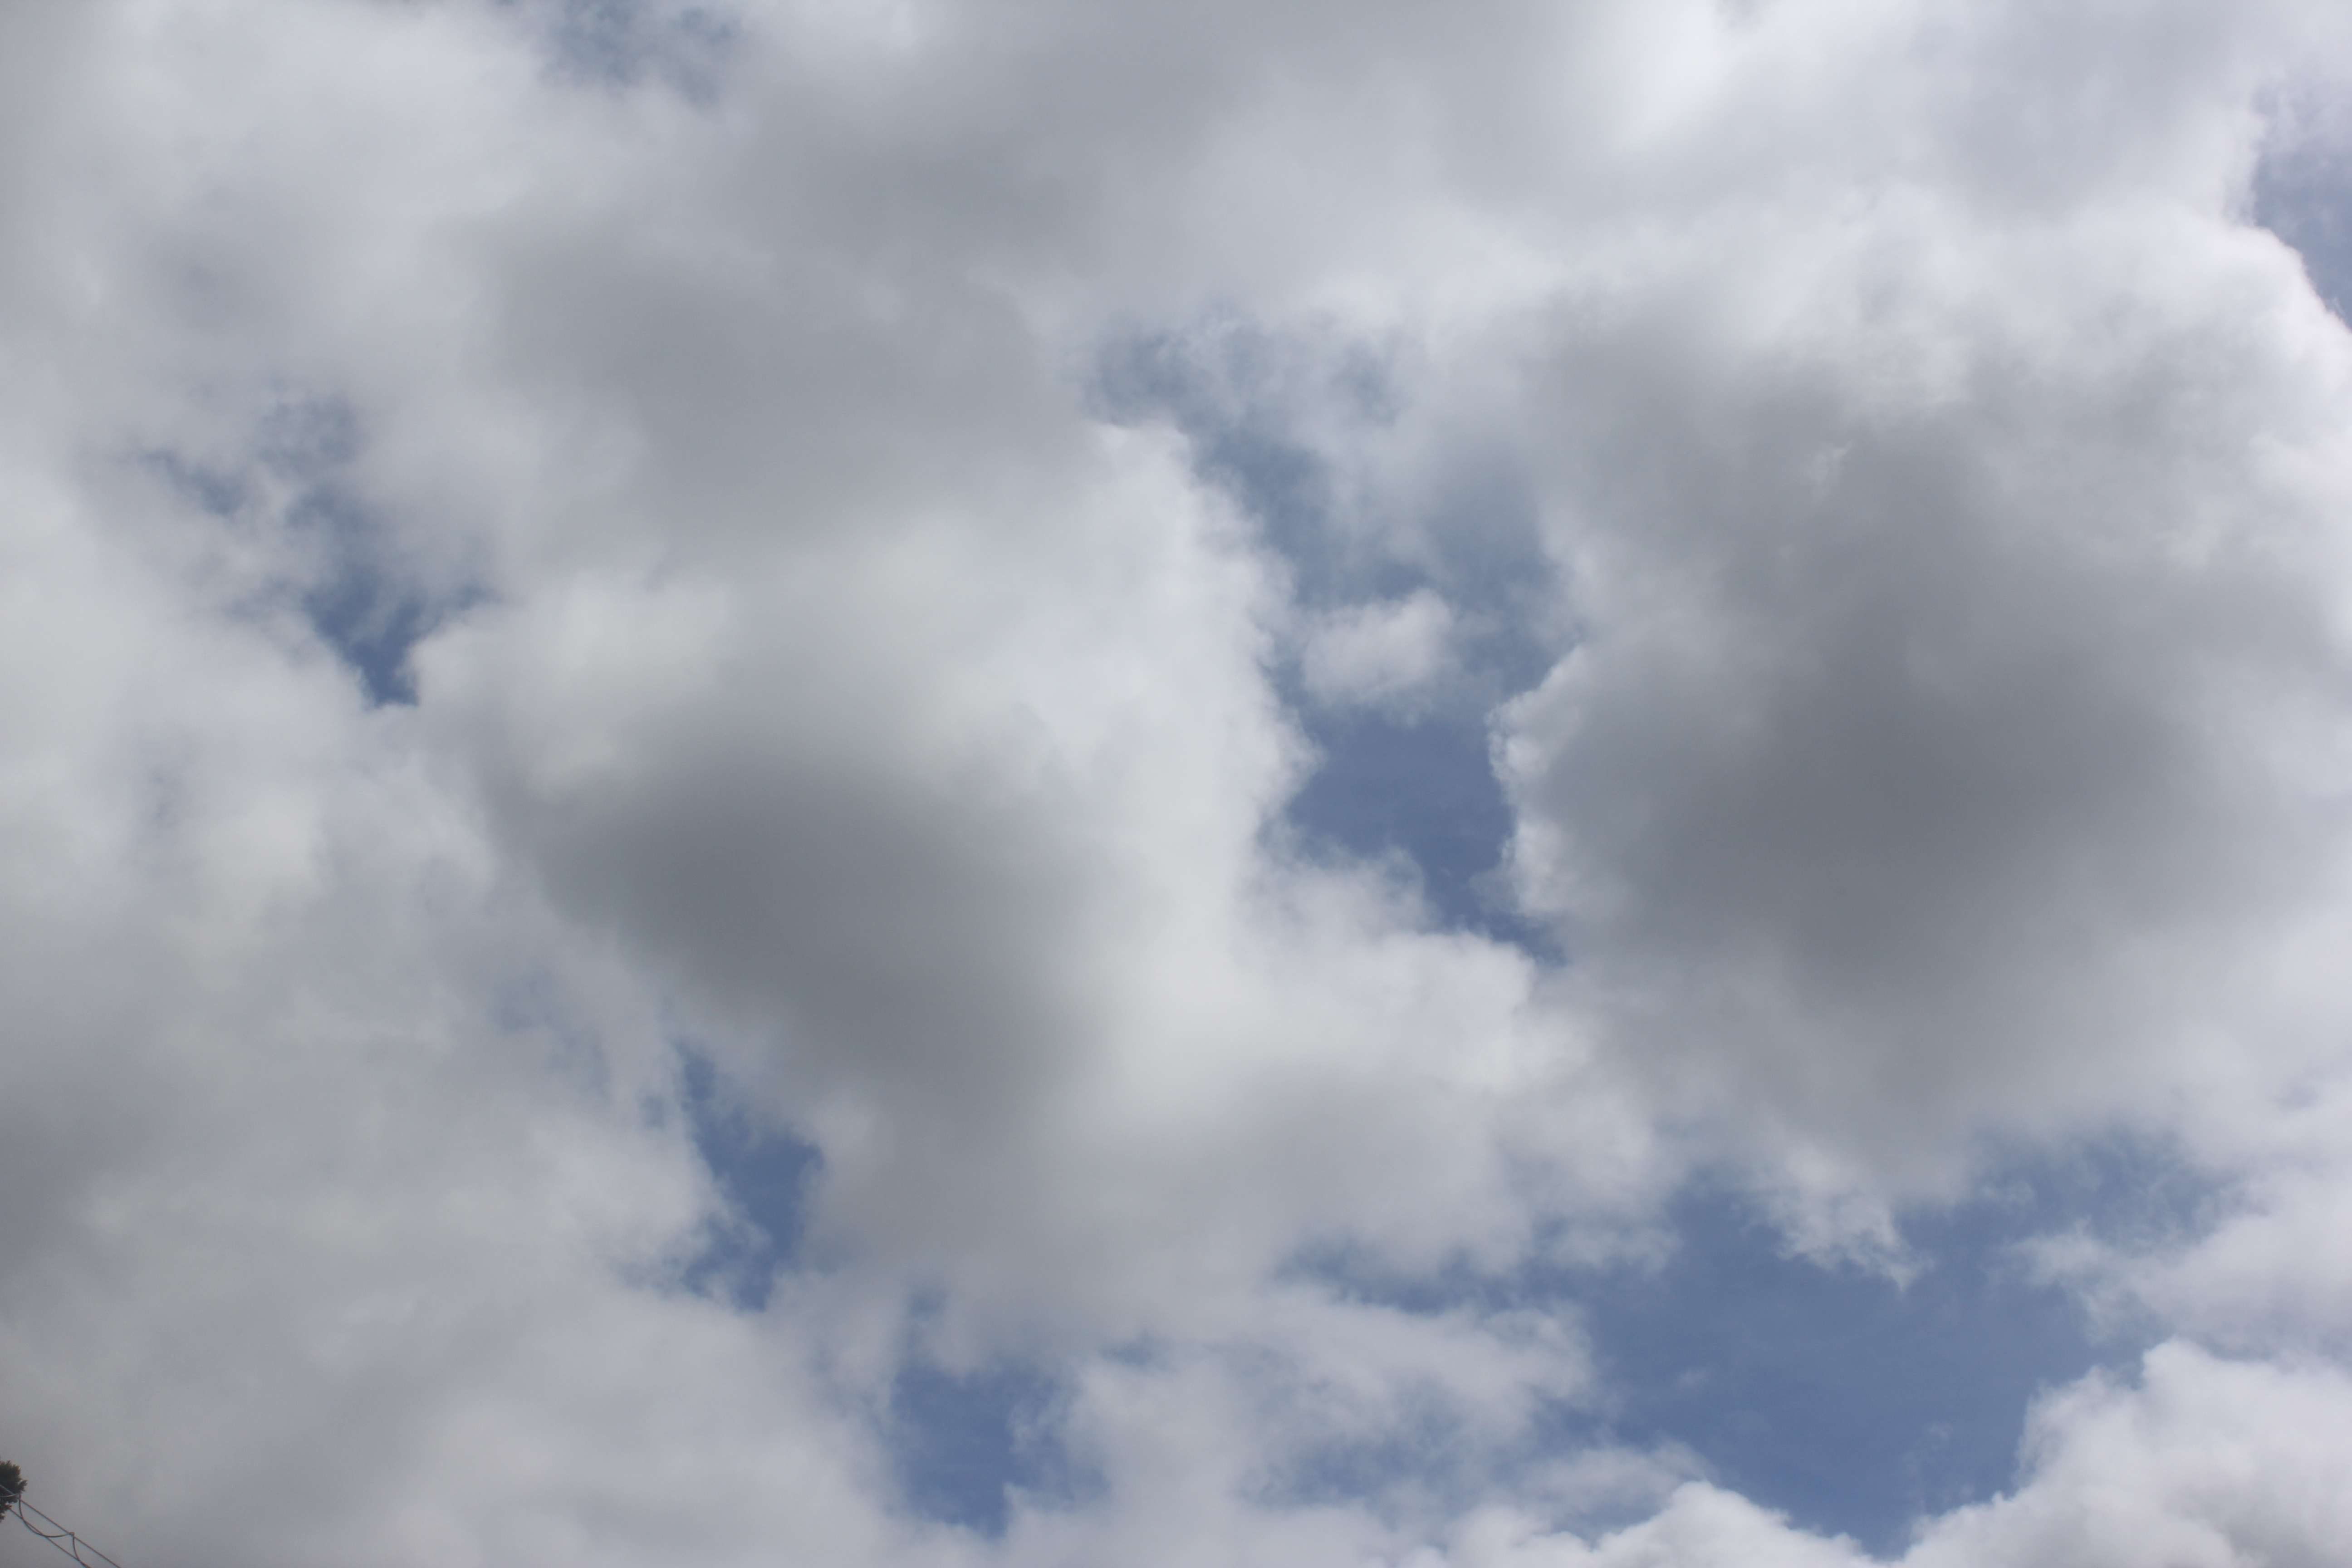
Cloud type: Cumulus